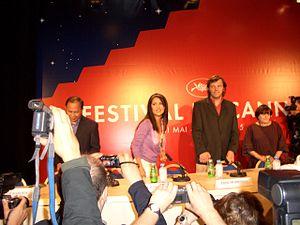
Emir Kusturica est un cinéaste, acteur et musicien serbe, né le 24 novembre 1954 à Sarajevo. Il a également obtenu la nationalité française.